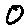
Label: 0